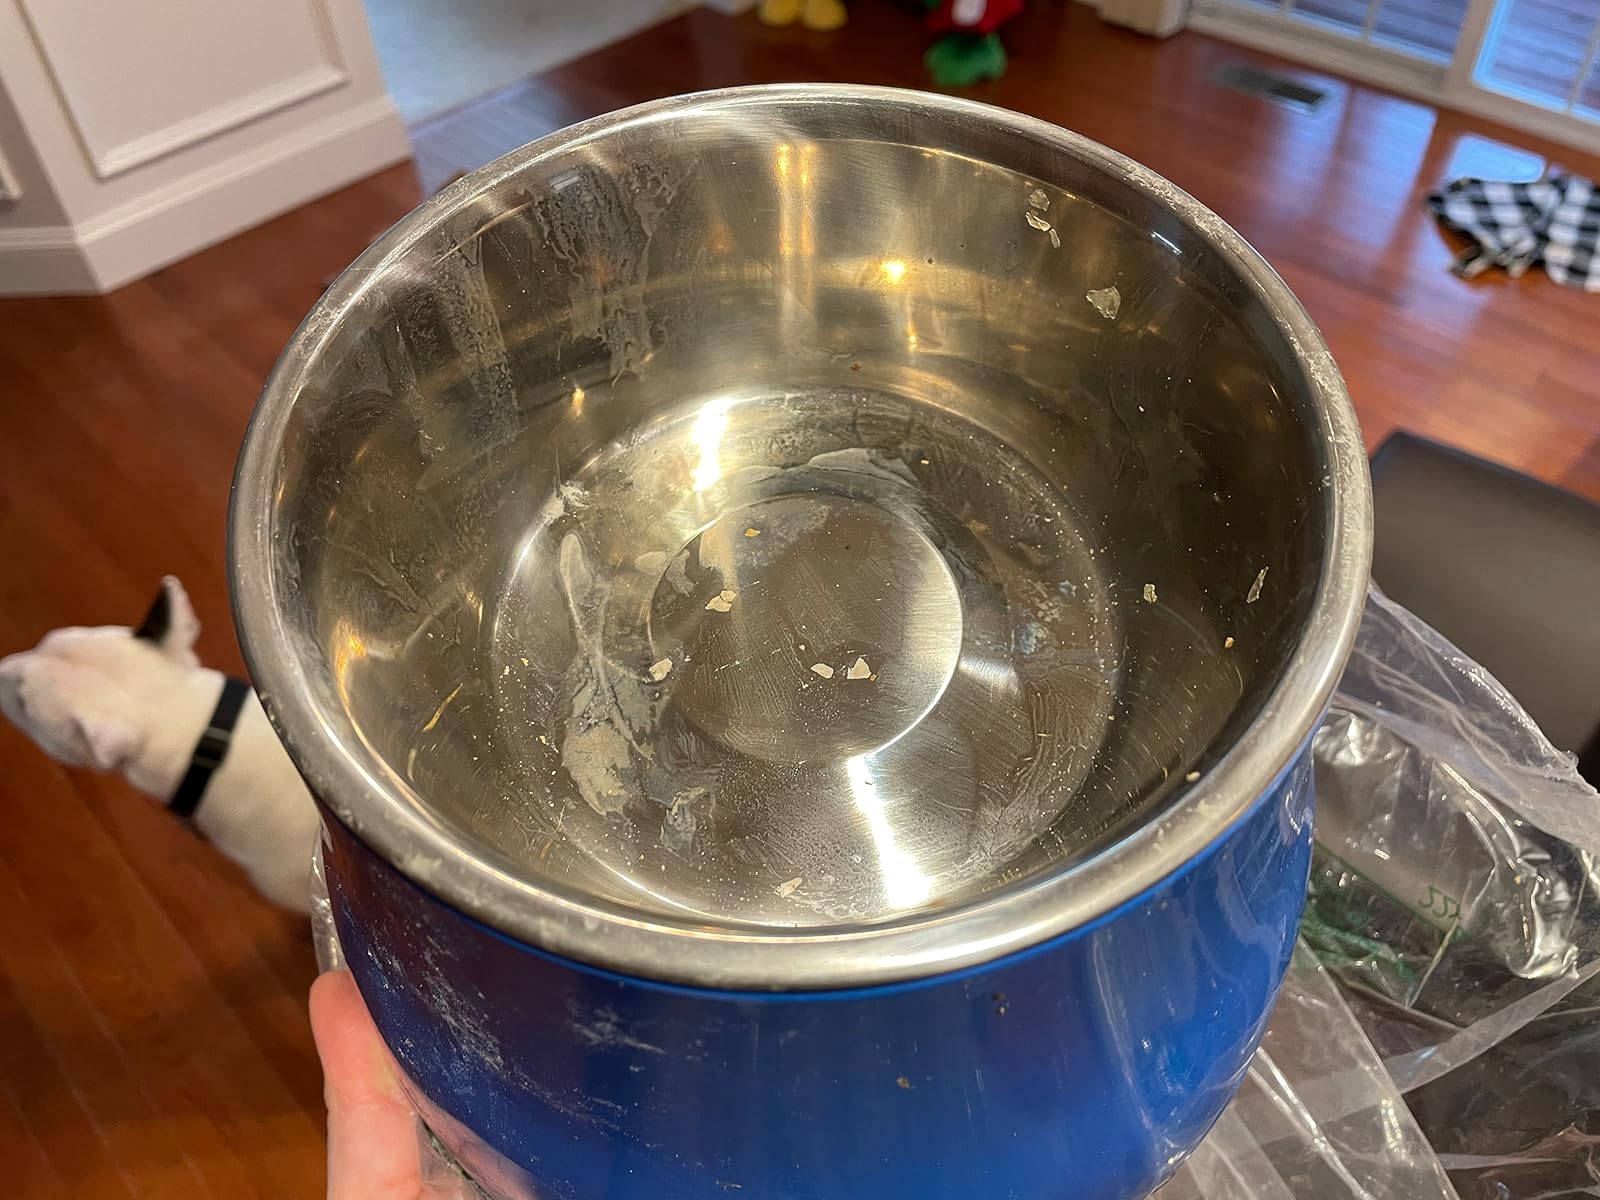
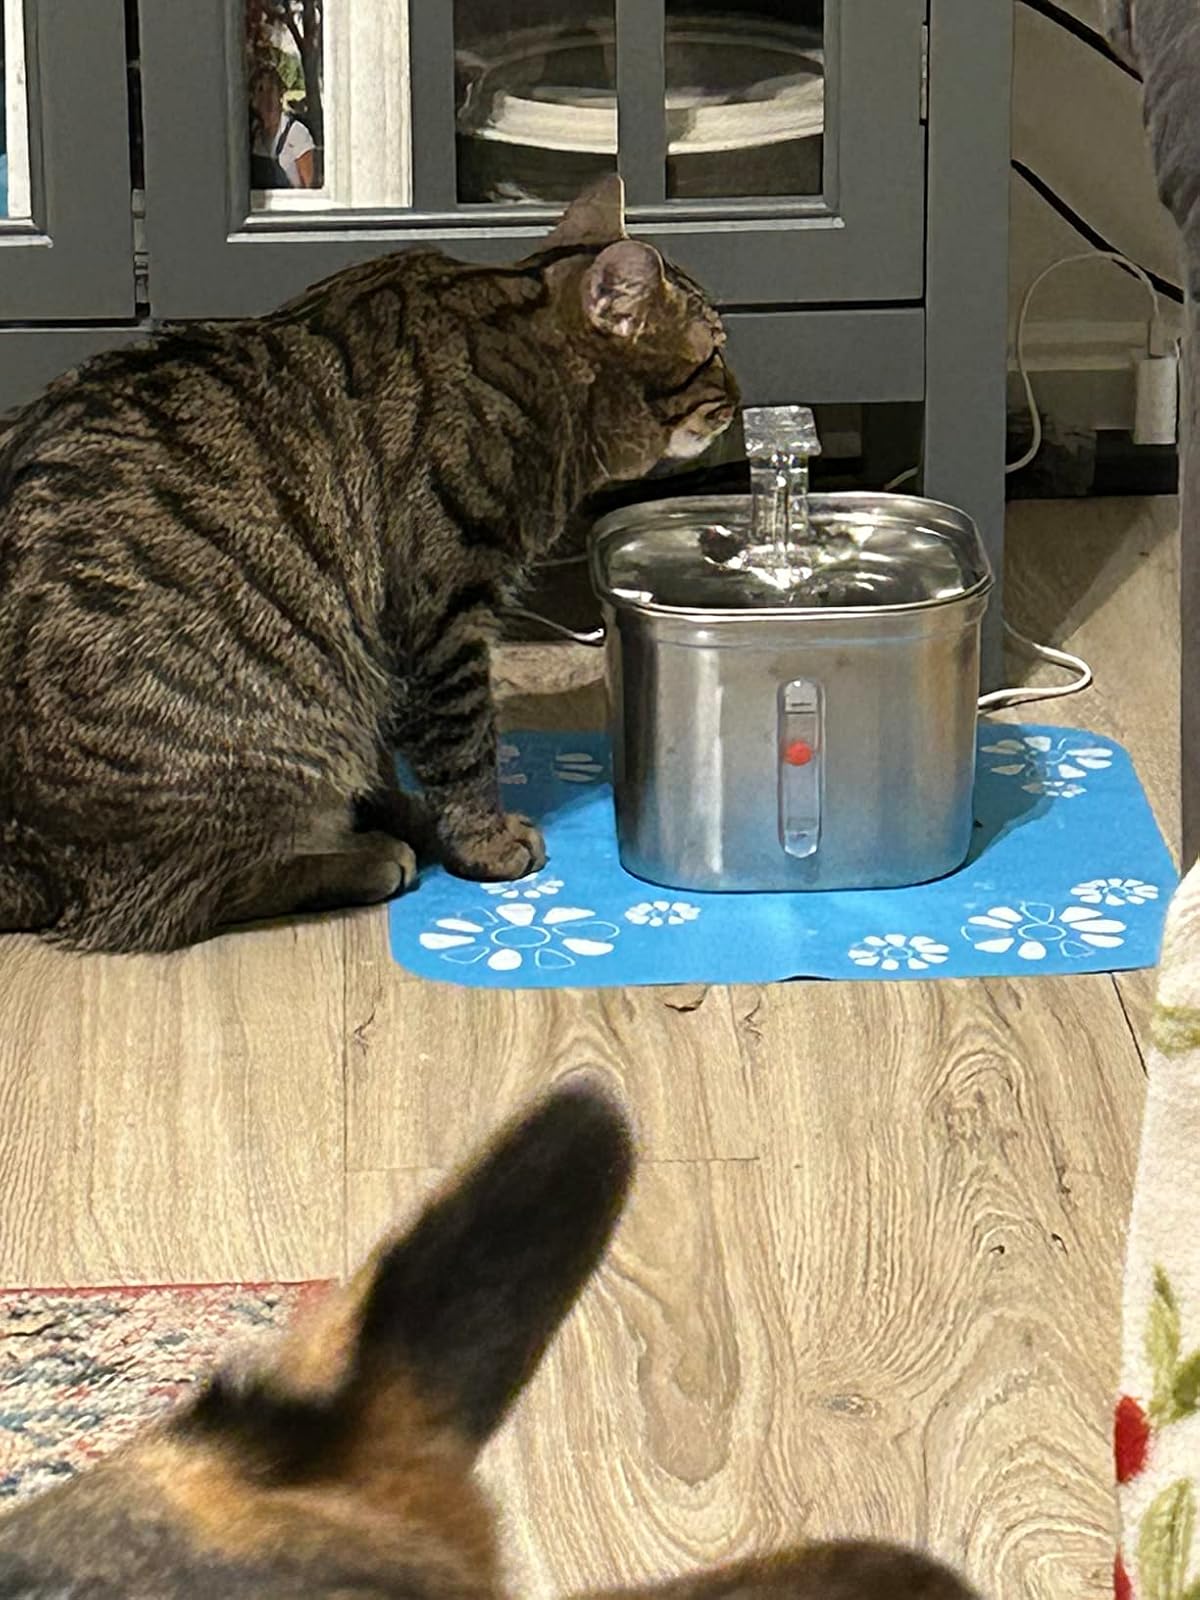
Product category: items_bowl
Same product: no